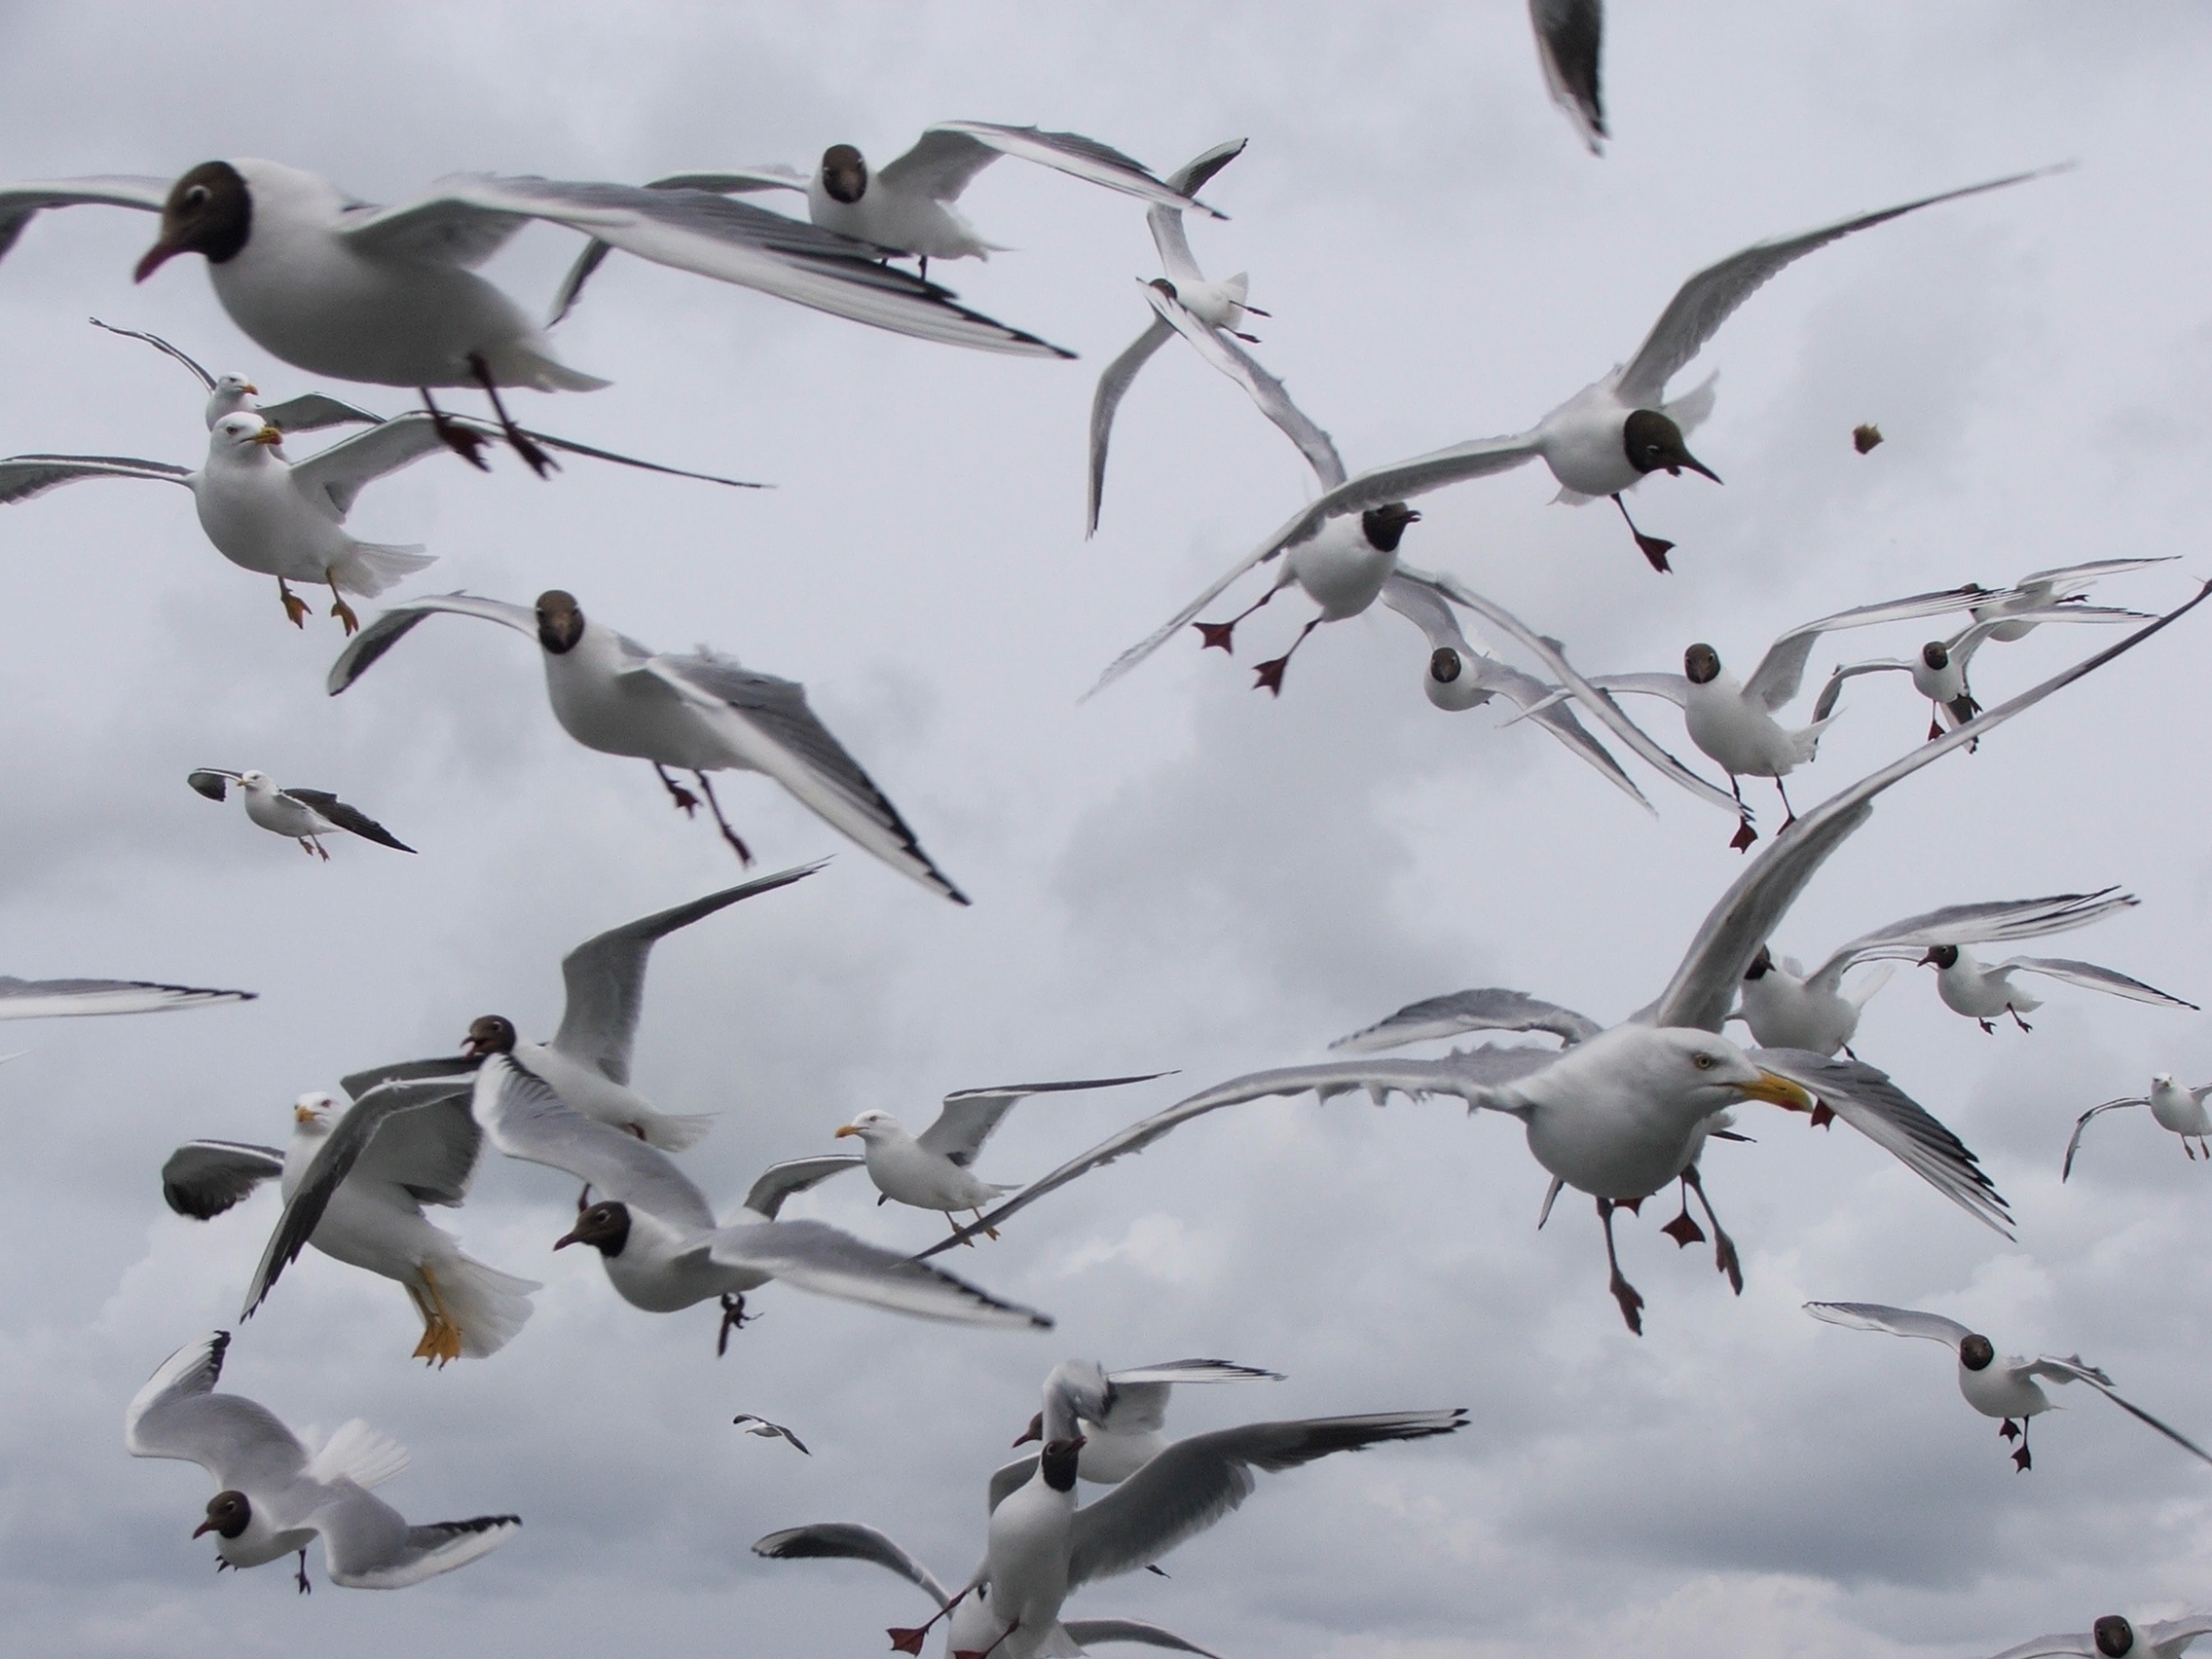
beach, sea, branch, bird, wing, seabird, flock, seagull, gull, beak, fauna, birds, wings, seagulls, vertebrate, shorebird, bird migration, charadriiformes, european herring gull, animal migration, crane like bird